St. Michael's Cathedral, Qingdao

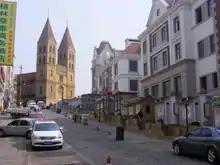
St. Michael's Cathedral, 2009, in its urban context

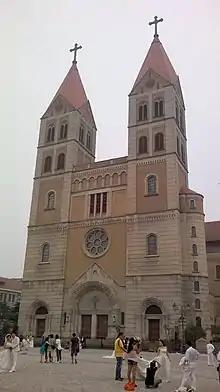
West façade, 2013

The cathedral stands atop a hill in the center of what was the original settlement of the city of Qingdao, at 15 Zhejiang Road (formerly Bremen Strasse) on the east side of Zhongshan Road in Shinan District. The church is built in the historic style of German Romanesque. It is cruciform in plan, having a nave flanked by a lower single aisle on either side, crossed by a transept, and with a semi-circular apse projecting at the east end.